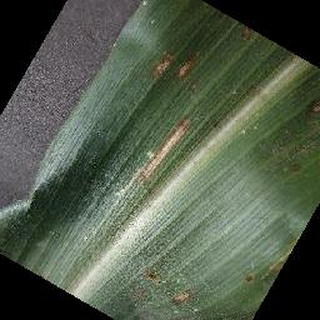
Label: corn_cercospora_leaf_spot